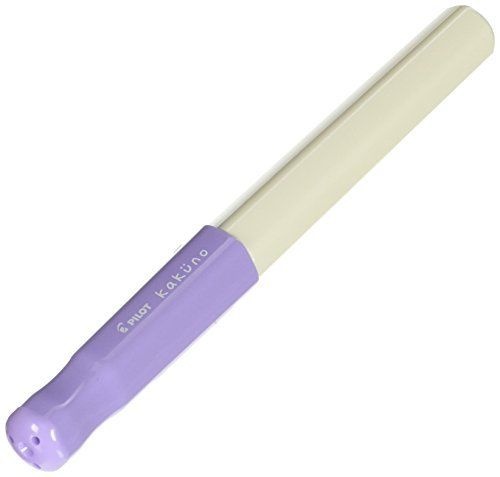
PILOT Fontain Pen Kakuno FKA-1SR-SV-M Medium Soft Violet from Japan NEW
Product Number: FKA-1SR Size: Max.dia 16.0mm, Overall length 131mm Body: Resin Nib: Special Alloy Nib type: Medium (M) Body Color: Soft Violet Filling system: Cartridge or Converter Ink supply: Pilot Cartridge Ink or CON-40 (sold separately)
Brand: Pilot
Category: Office Supplies > Office Instruments > Writing & Drawing Instruments > Pens & Pencils > Pens > Fountain Pens